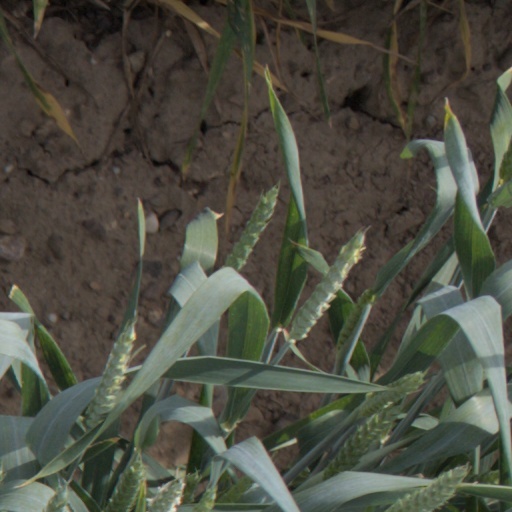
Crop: wheat